Beneš-Mráz Beta-Scolar

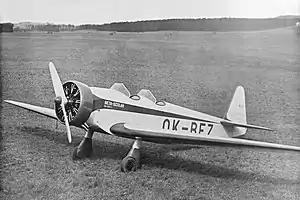

The Beneš-Mráz Be.252 Beta-Scolar was an aerobatic aircraft manufactured in Czechoslovakia shortly before World War II. Based on the Beneš-Mráz Beta-Minor, it had a structure considerably strengthened for aerobatics and a more powerful radial engine in place of the Beta-Minor's inline engine.